Phase dispersion minimization

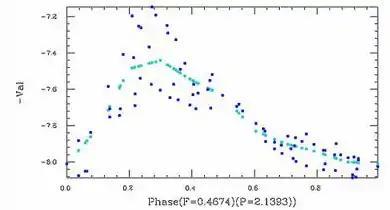

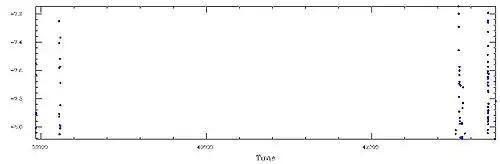

Phase dispersion minimization (PDM) is a data analysis technique that searches for periodic components of a time series data set. It is useful for data sets with gaps, non-sinusoidal variations, poor time coverage or other problems that would make Fourier techniques unusable. It was first developed by Stellingwerf in 1978 and has been widely used for astronomical and other types of periodic data analyses. Source code is available for PDM analysis. The current version of this application is available for download.